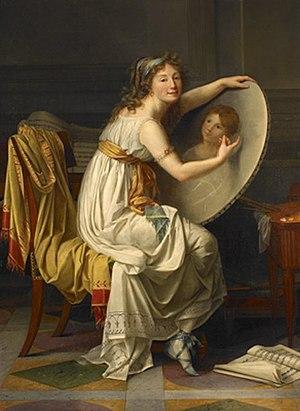
Adèle de Romance ou Adèle Romany, née le 7 décembre 1769 à Paris et morte dans la même ville le 7 juin 1846, est une artiste peintre française, considérée en son temps comme une grande portraitiste ; elle est également connue sous le nom de Madame Romany ou Madame Romanée.